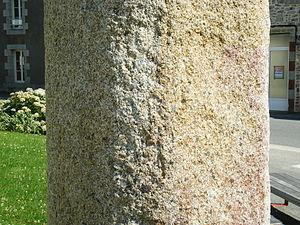
Colonne itinéraire de Maël-Carhaix, détail de l'inscription (quelques lettres semblent assez lisibles
La colonne itinéraire de Maël-Carhaix est une borne leugaire romaine de la fin du IIᵉ siècle ou du début du IIIᵉ siècle, installée au devant du transept Sud de l'église Saint-Pierre, à Maël-Carhaix, en France. La pierre présentait lors de sa découverte au XIXᵉ siècle une inscription latine déjà très effacée, et est pratiquement illisible aujourd'hui.